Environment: real
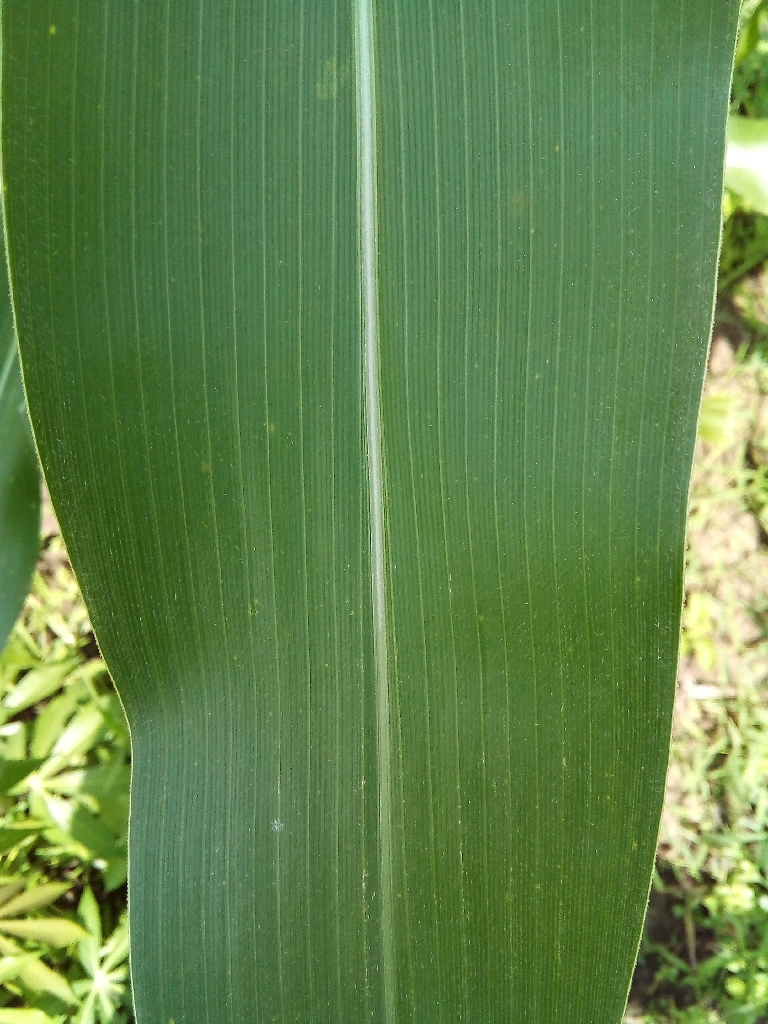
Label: healthy